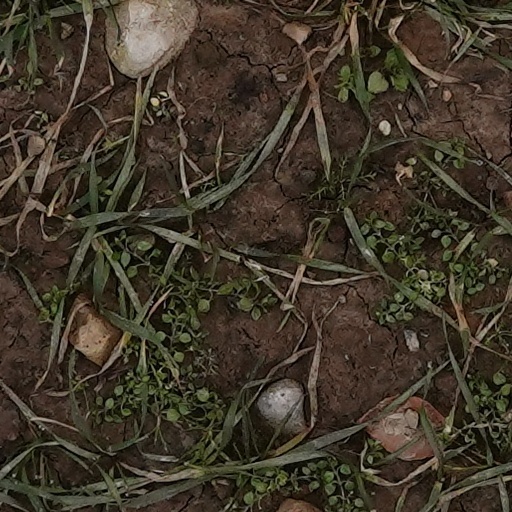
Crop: wheat